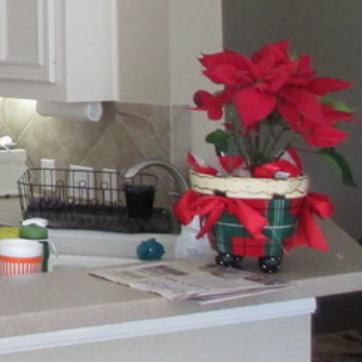
Material: metal